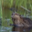
Label: beaver